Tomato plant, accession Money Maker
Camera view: tilt-top (135 deg); turntable rotation: 150 degrees
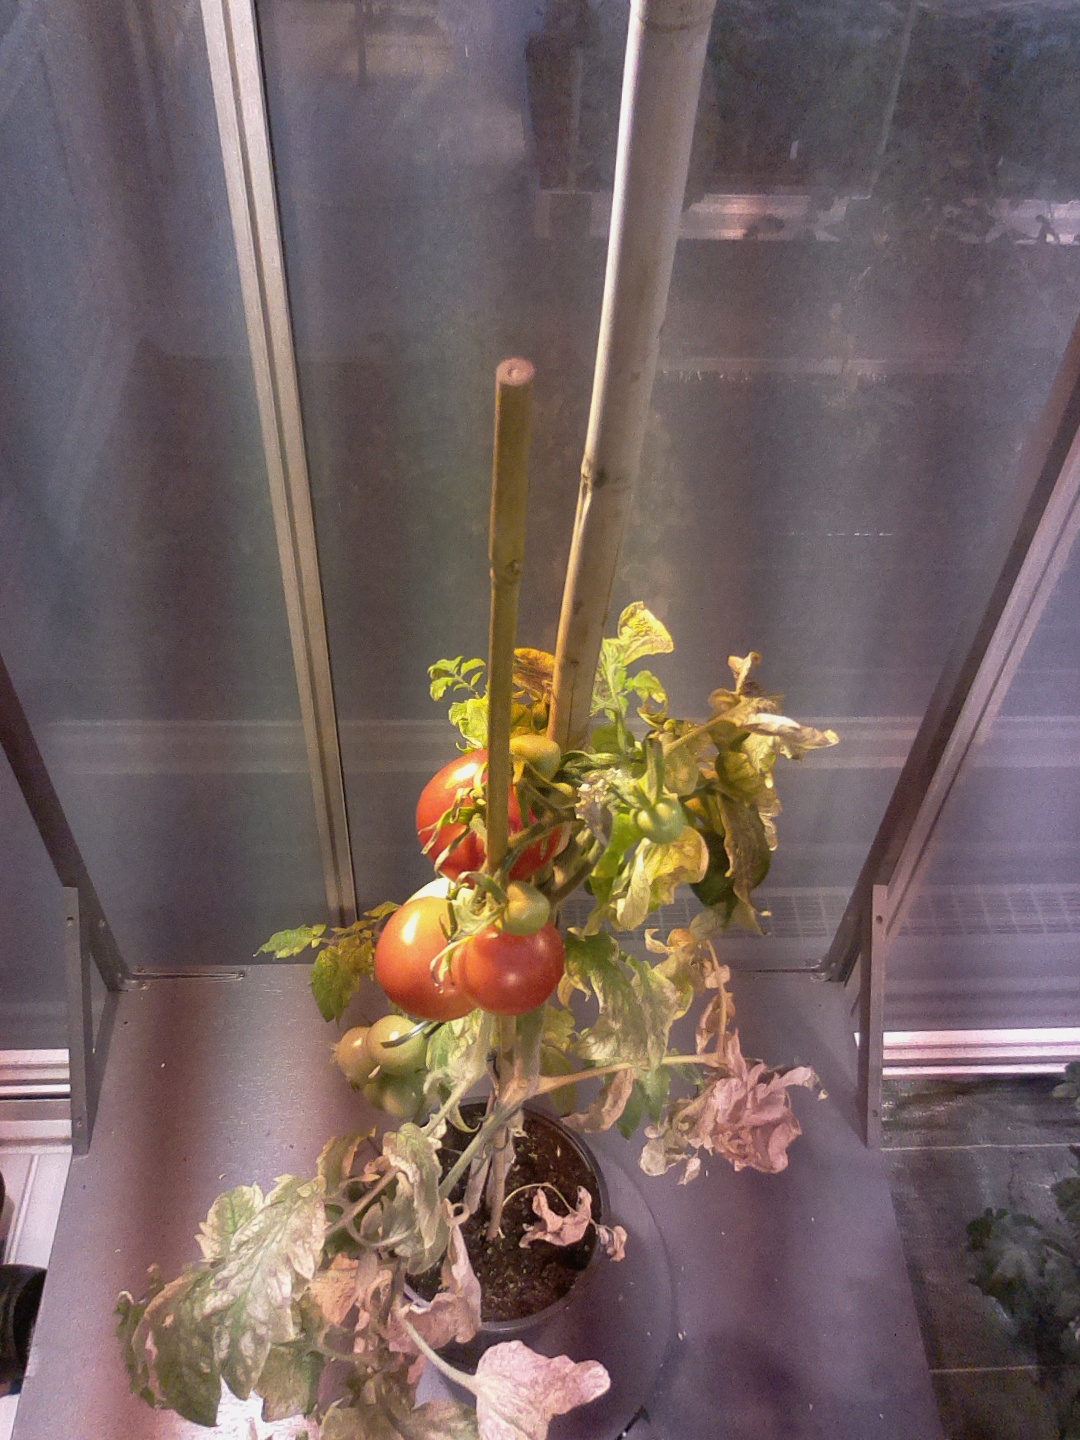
BBCH growth stage 83: 30%-40% of fruits show typical fully ripe color